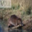
Label: beaver